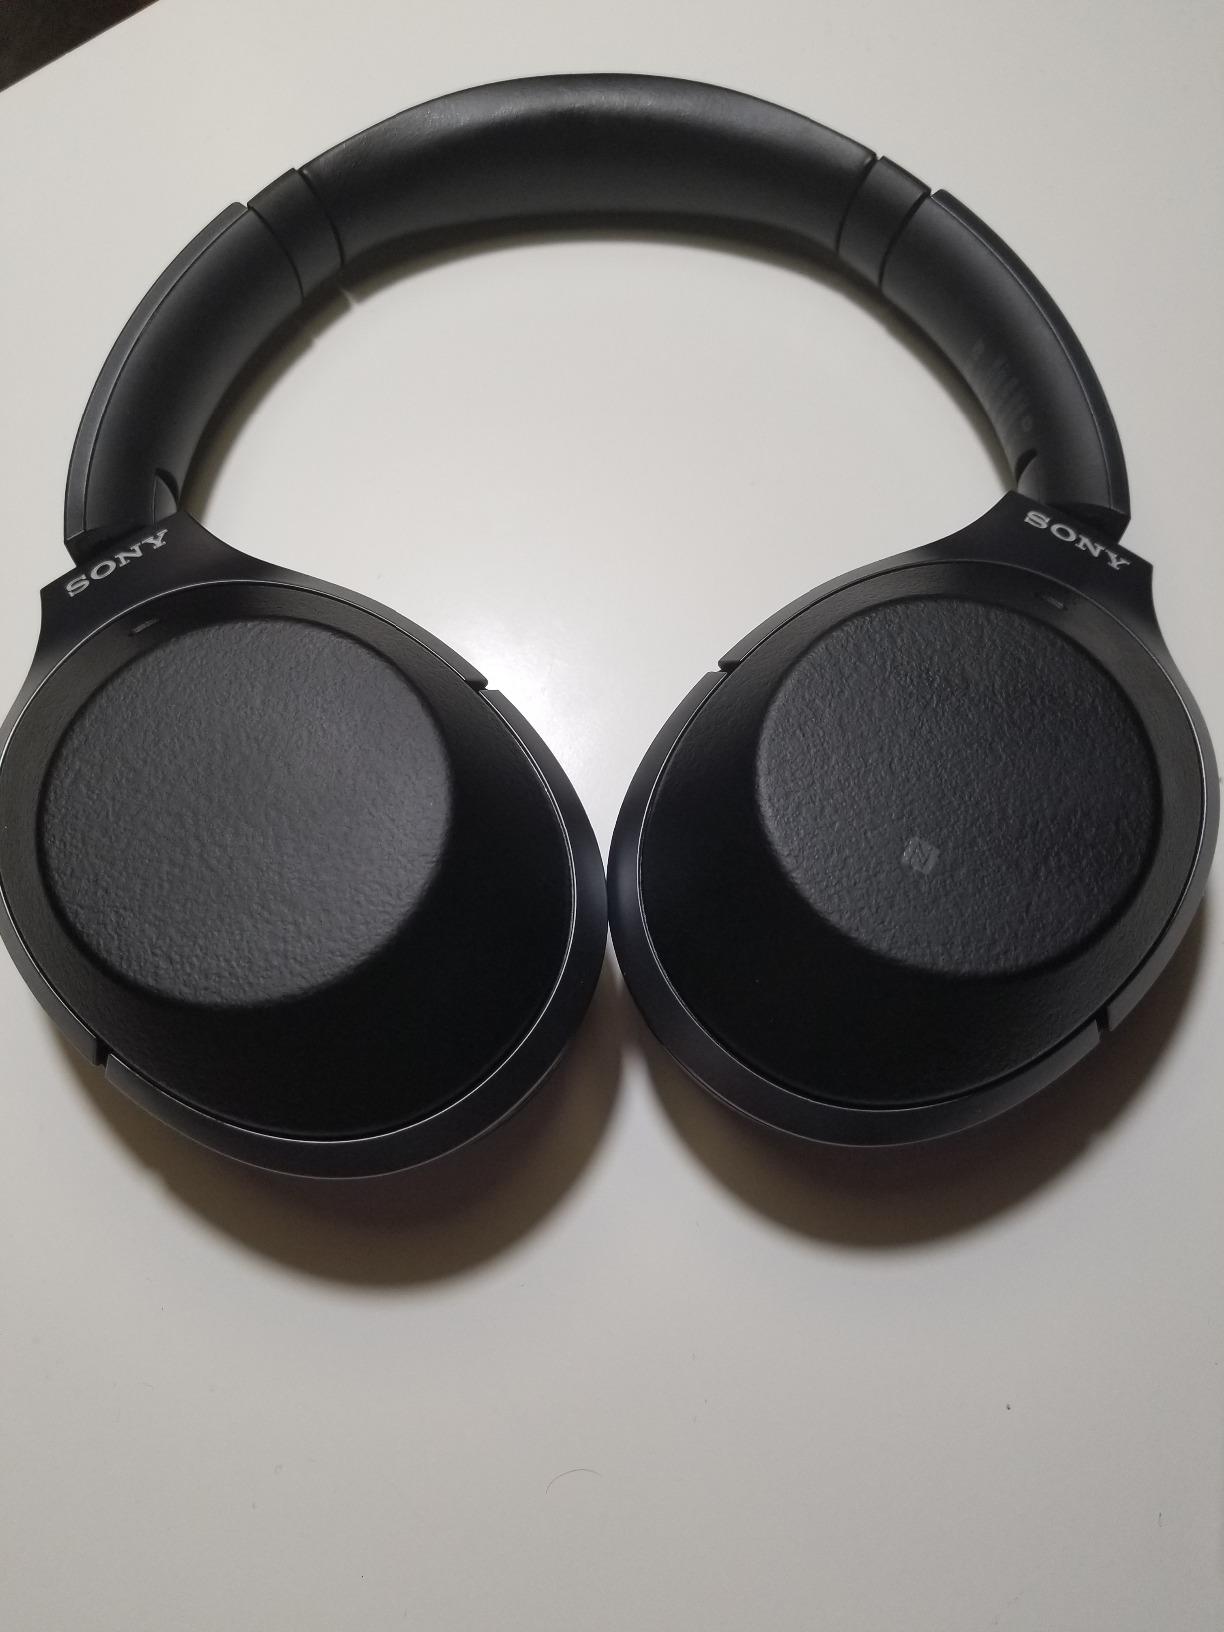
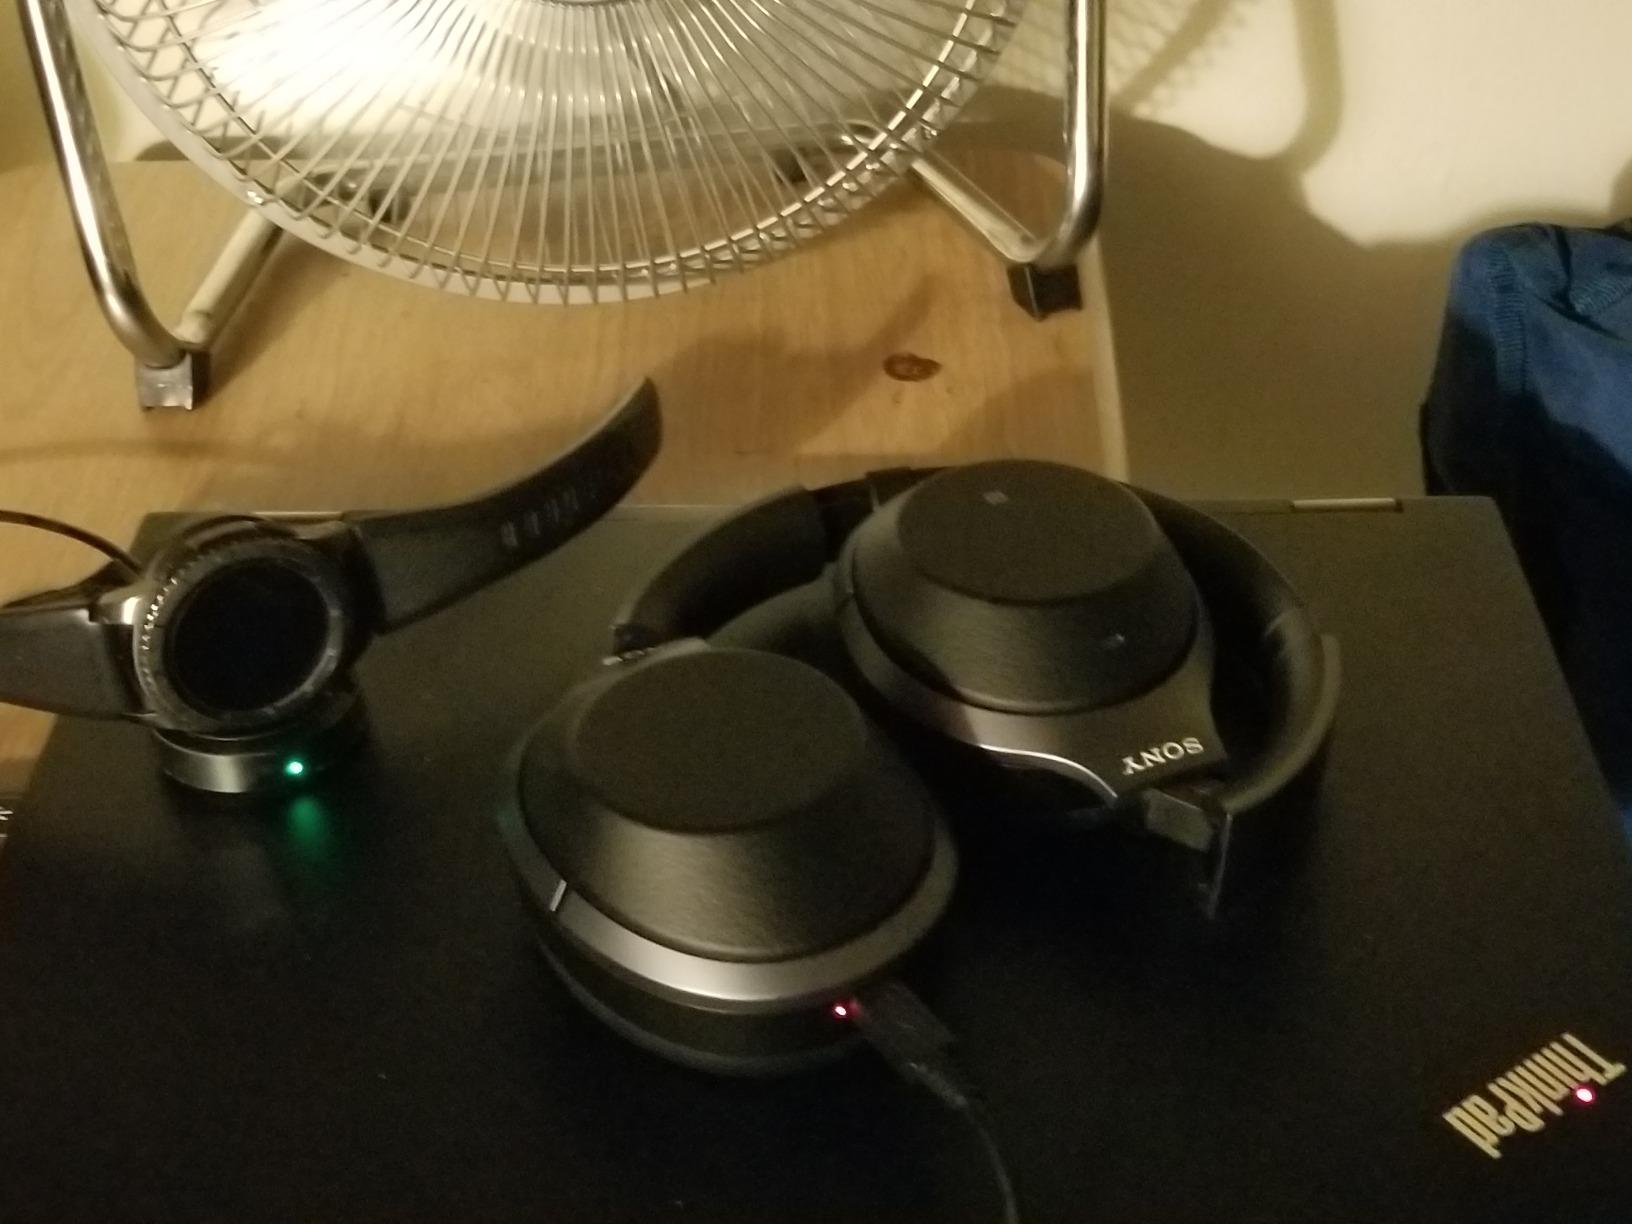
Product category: headphones
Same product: yes